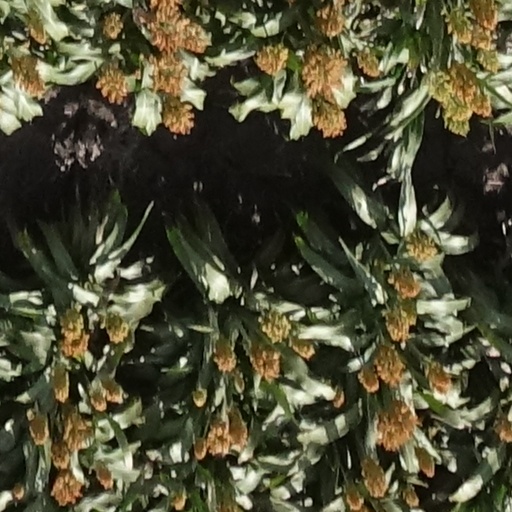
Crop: sorghum